Mikoyan MiG-29K

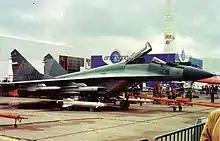
A MiG-29M on display. The MiG-29M was developed into a naval version, the MiG-29K.

The MiG-29K's first flight was performed on 23 July 1988 at Saky by test pilot Toktar Aubakirov. On 1 November 1989, on the same day as the Sukhoi Su-27K, Aubakirov executed the first carrier landing of MiG-29K on the aircraft-carrying cruiser "Tbilisi" (now known as "Admiral Kuznetsov"), the first take-off from the carrier's deck was successfully performed the same day. During 1989–1991, the MiG-29K underwent further tests aboard "Admiral Kuznetsov". The project was put on hold with the collapse of the Soviet Union, while the Russian Navy only pursued the rival Su-33. Mikoyan continued work on the MiG-29K despite the lack of funding.